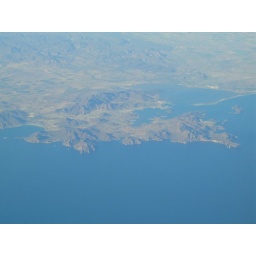
Flying home from Puerto Vallarta Mexico. I spent years living on a sailboat near this city in Sonora Mexico.